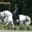
Label: horse